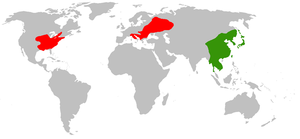
Commelina communis, la Comméline commune, est une espèce de plante herbacée de la famille des Commelinaceae.